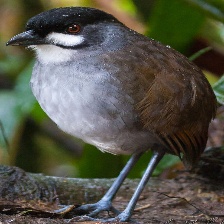
Species: JOCOTOCO ANTPITTA
Scientific name: GRALLARIA RIDGELYI